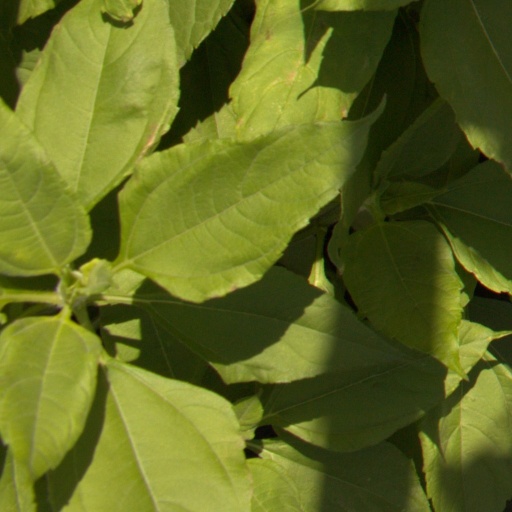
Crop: Jerusalem artichoke